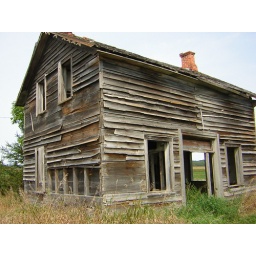
Sept 10, 2005 abandoned house highway 26 near Stayner Ontario